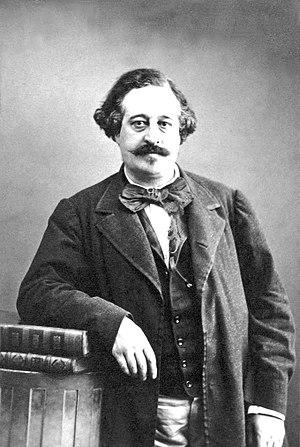
Photograph of Jules Noriac (1827–1882), French journalist, playwright, writer, librettist and theatre director.
Claude Antoine Jules Cairon, dit Jules Noriac, né le 24 avril 1827 à Limoges et mort le 1ᵉʳ octobre 1882 à Paris, est un journaliste, dramaturge, écrivain, librettiste et directeur de théâtre français.